Kushifuru Shrine

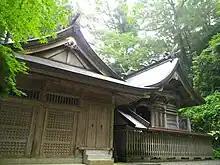

is a Shinto shrine located in Takachiho, Miyazaki prefecture, Japan. It is dedicated to Ninigi-no-Mikoto.